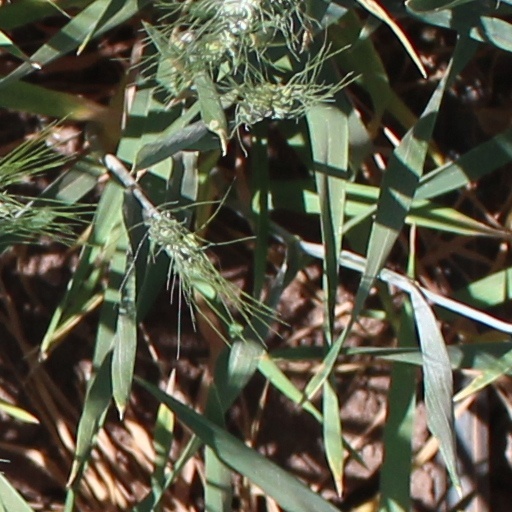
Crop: wheat